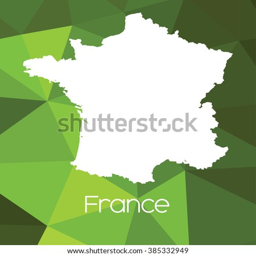
a map of the country